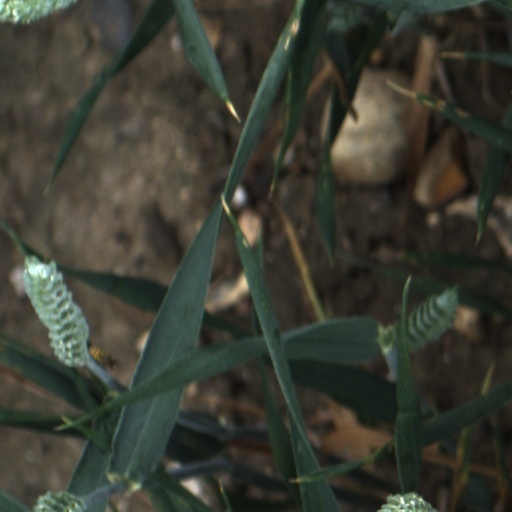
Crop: wheat